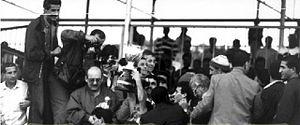
Le capitaine de la fr:JS Kabylie en 1990, Hamid Sademi, qui reçoit le trophée de la Coupe d'Afrique des clubs champions
La Jeunesse sportive de Kabylie, couramment abrégé en JS Kabylie ou JSK, est un club algérien de football basé à Tizi Ouzou, fondé officiellement le 2 août 1946.
Cet article présente le parcours international de la Jeunesse sportive de Kabylie, c'est-à-dire l'histoire des campagnes africaines, arabes et maghrébines du club kabyle.
Cet article présente les différentes performances des clubs algériens de football dans les compétitions officielles régies par la CAF. Cet article traite également des parcours de chaque club engagé suivant les saisons et en détail des finales disputées.